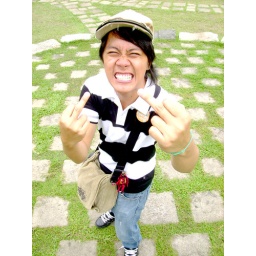
Hey, thats me.. over the green green grass of home :))